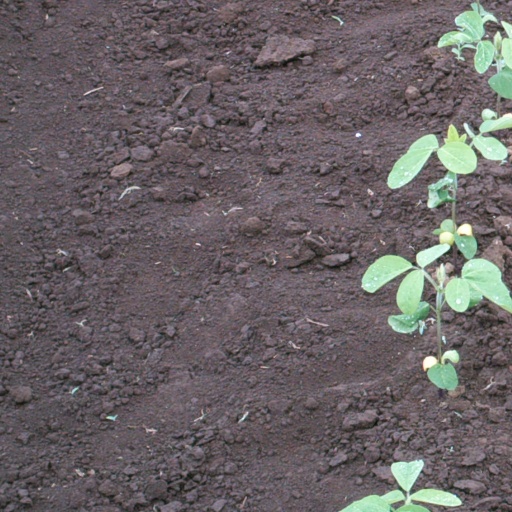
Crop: soybean